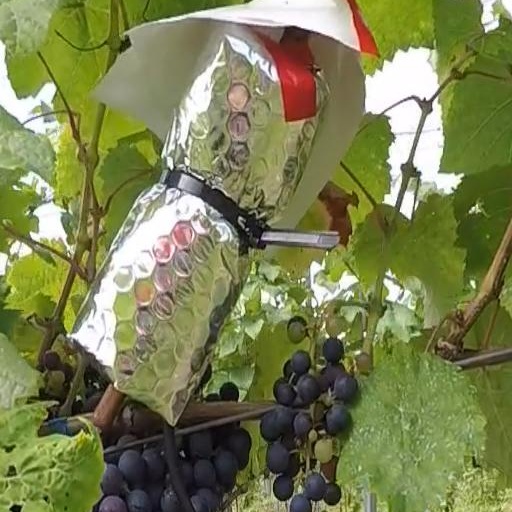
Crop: grape